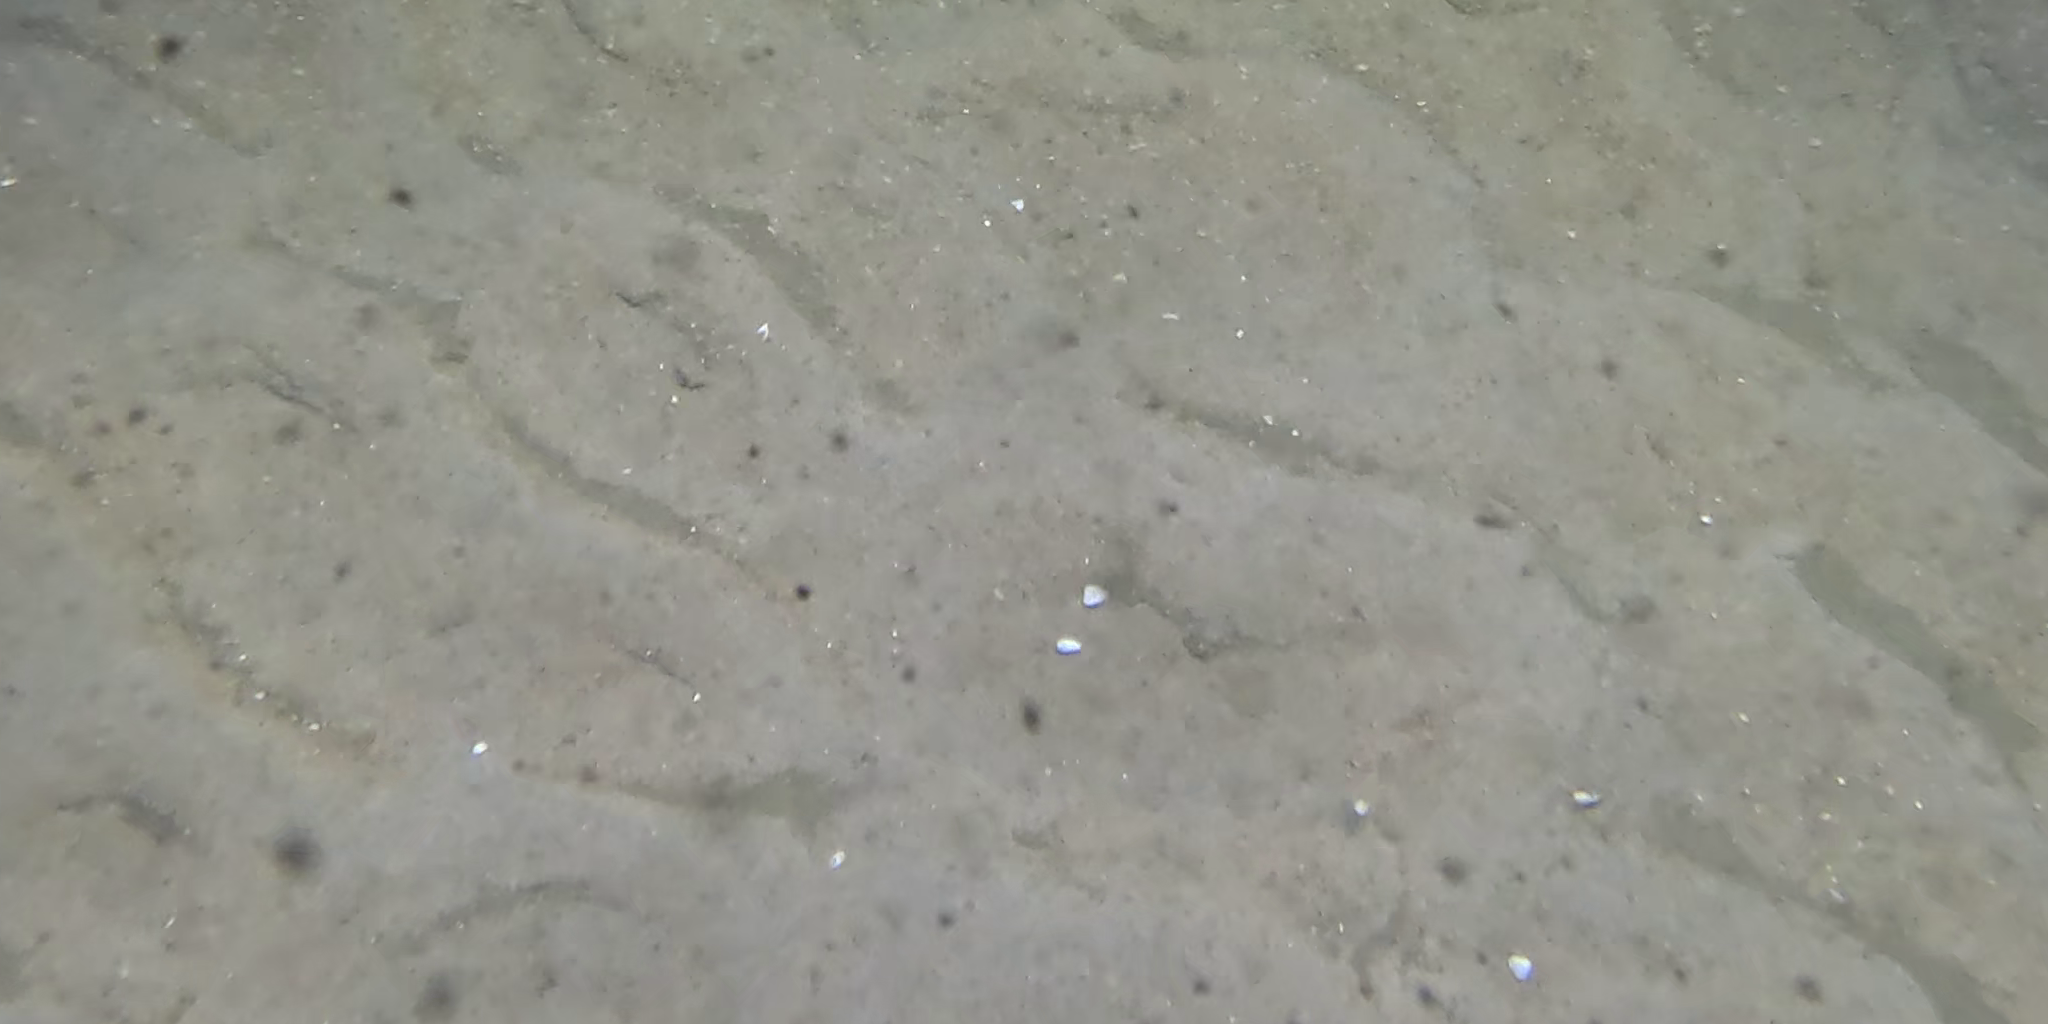
Seabed habitat: sand